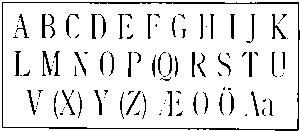
Alfabet / Udtale
Latinsk alfabet fra ABC 1890
Udsnit fra: Hanebogen. Læsebog med Billeder 1. Del udgivet af Julie Heins. København 1890.
Et alfabet er en ordnet rækkefølge af bogstaver.